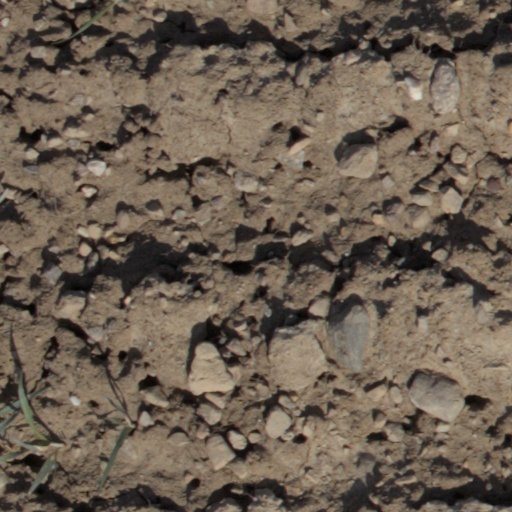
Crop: wheat